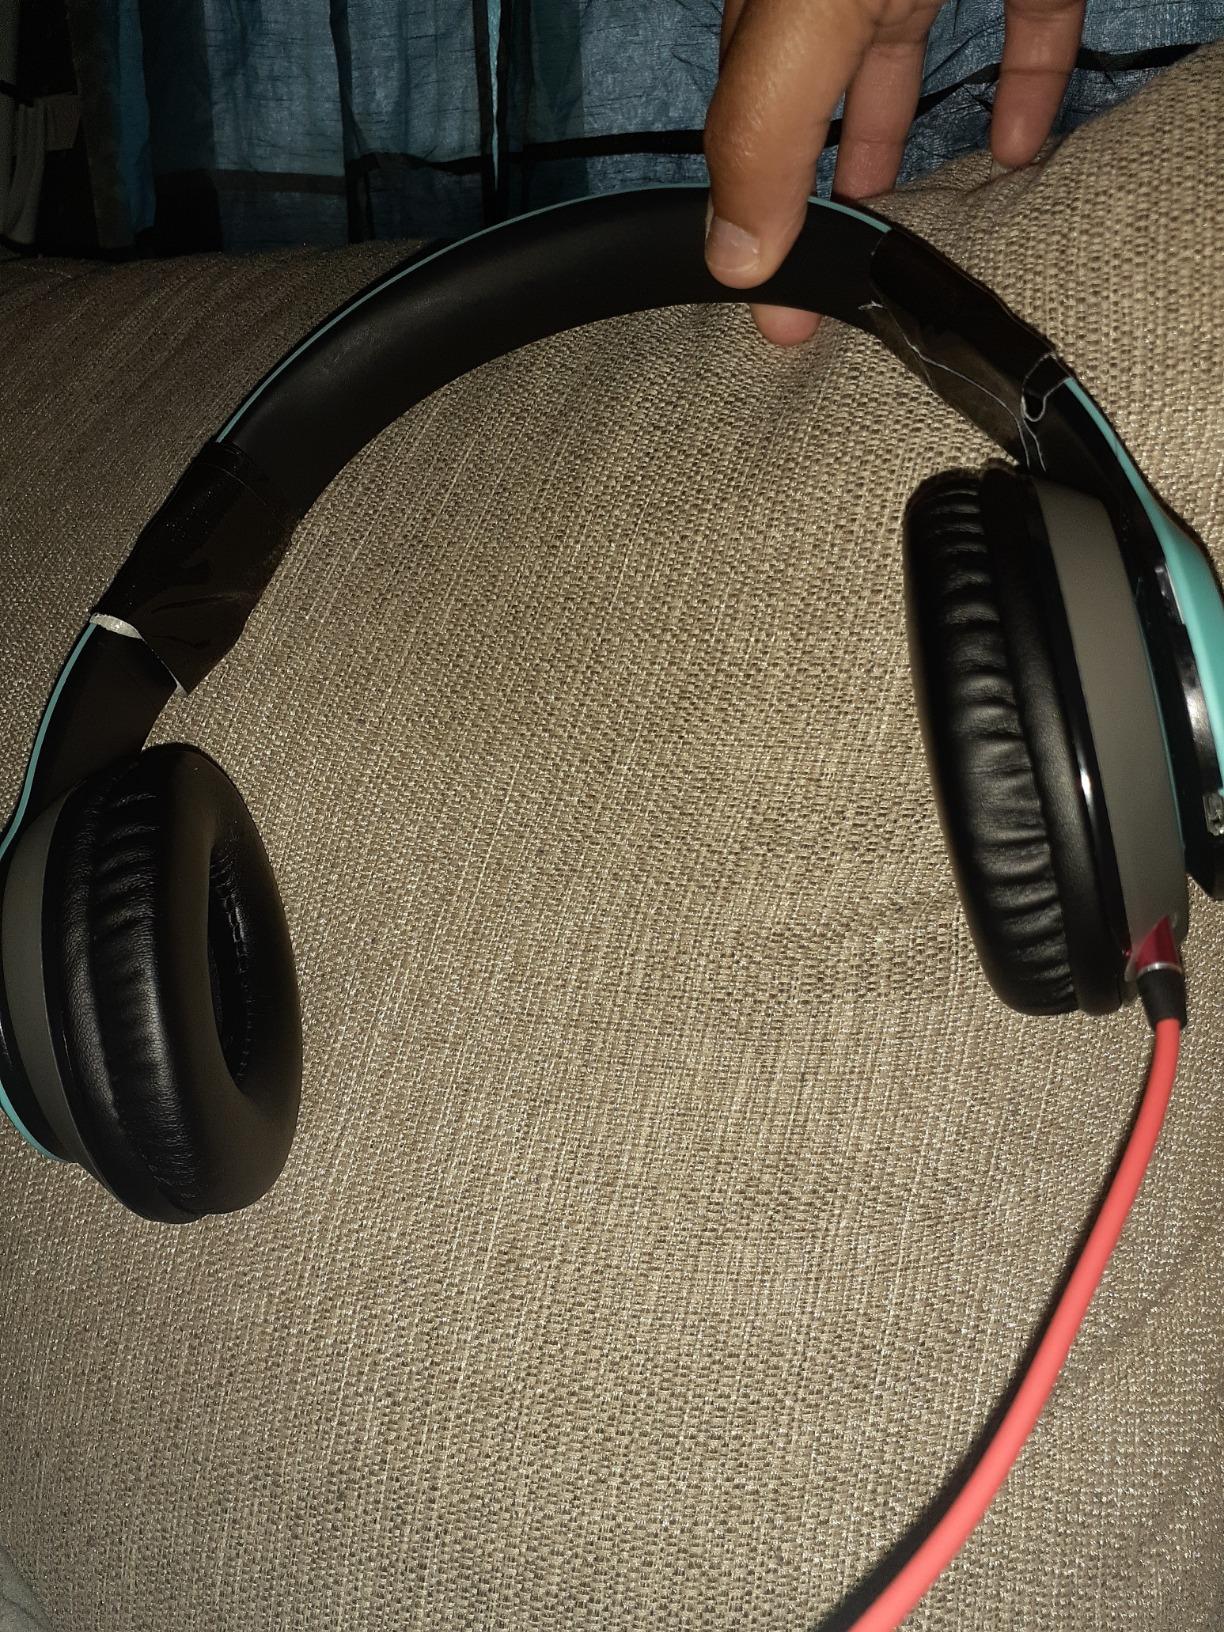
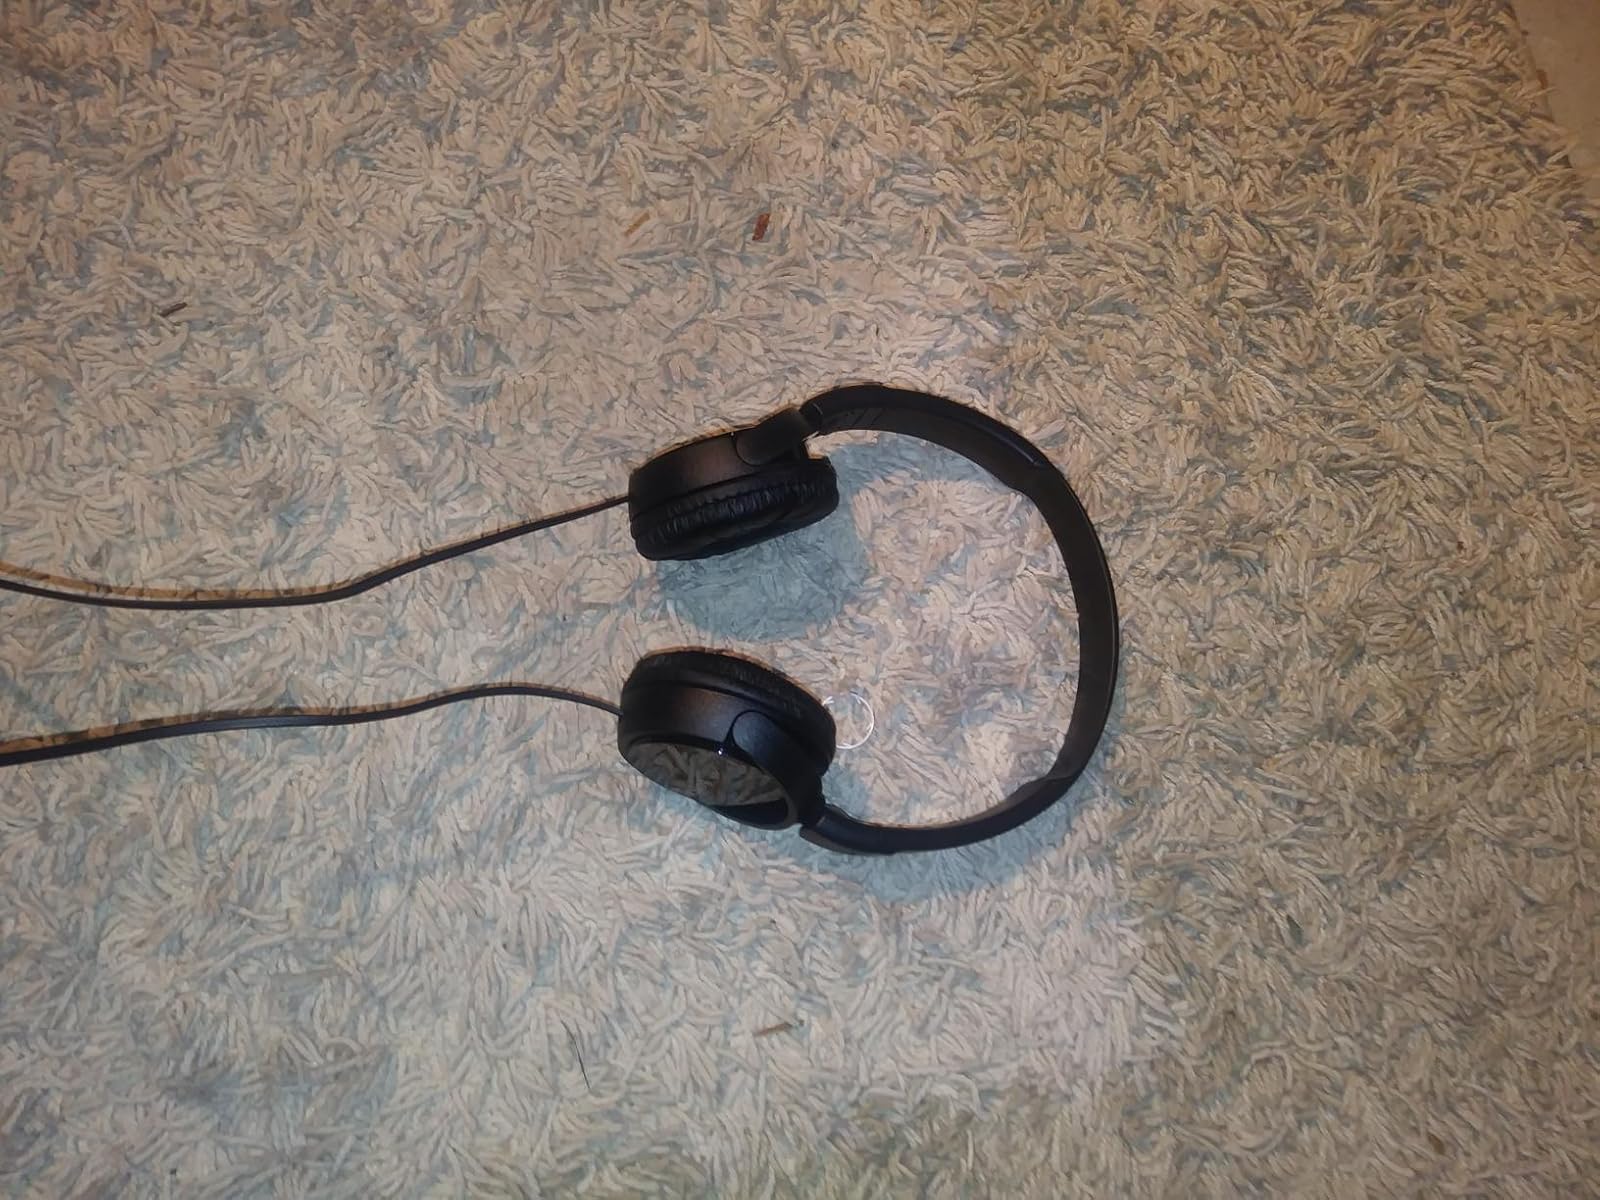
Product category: headphones
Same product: no